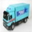
Label: truck